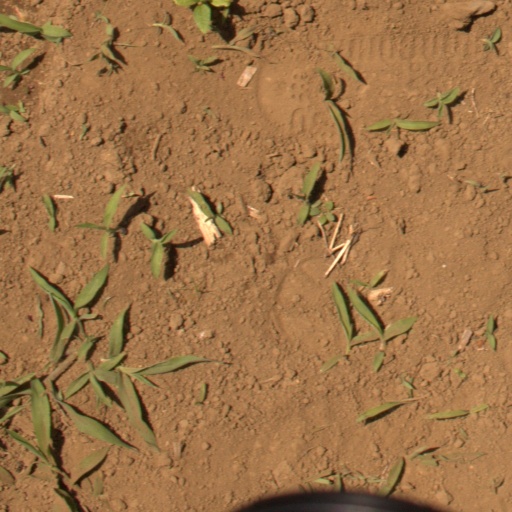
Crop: Jerusalem artichoke